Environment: real
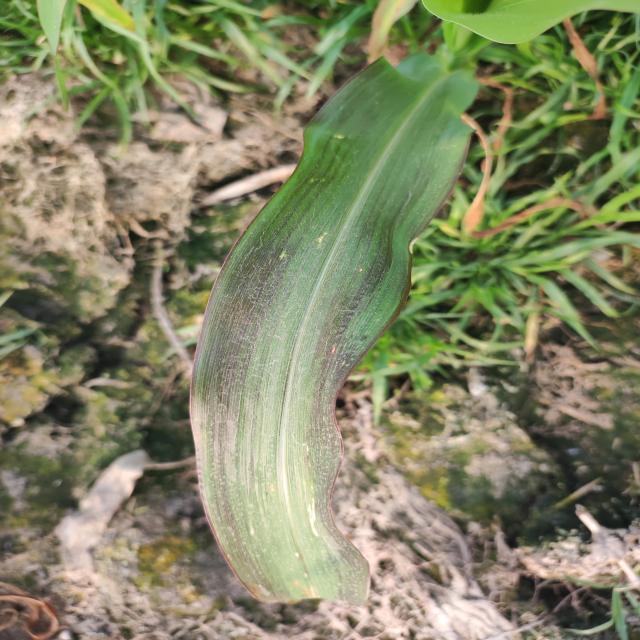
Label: phosphorus_deficiency